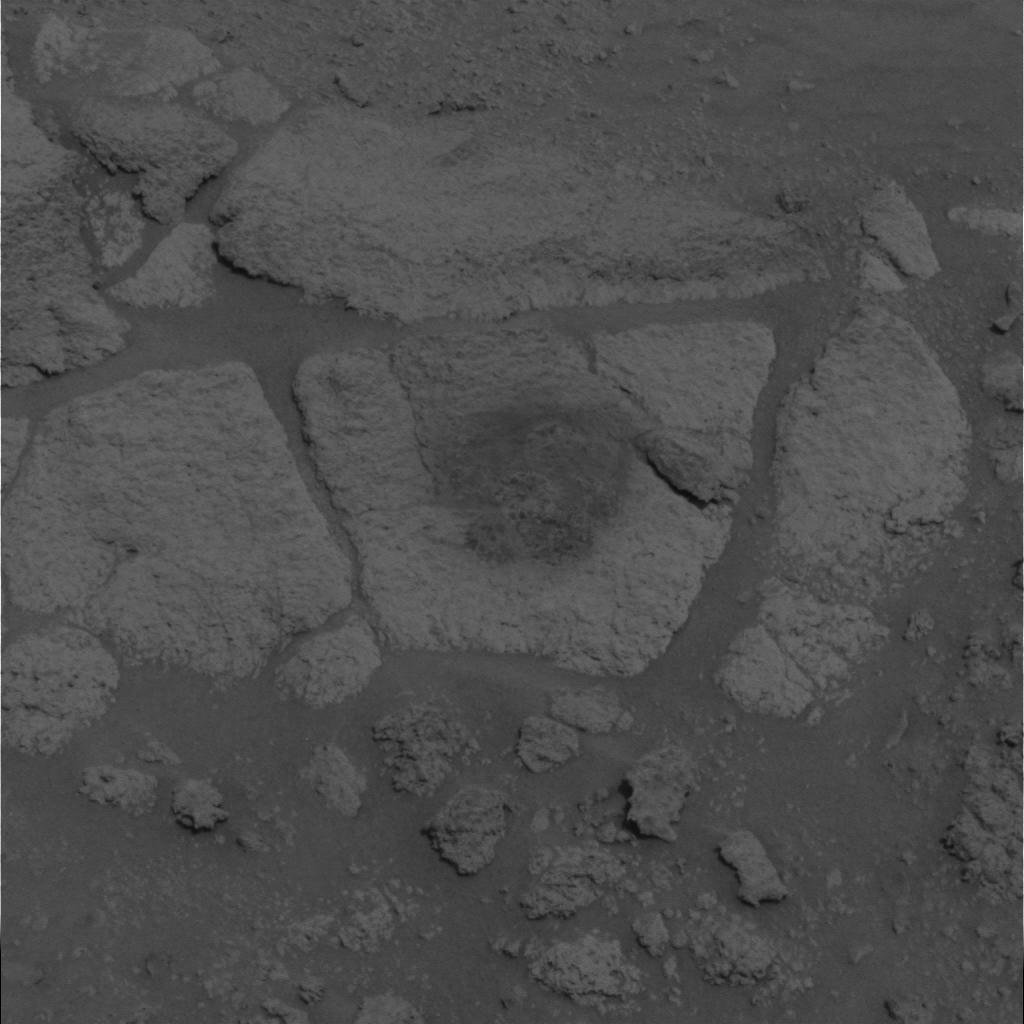
Surface features visible: Rock Outcrops, Clasts, Rock (Round Features), Soil, Nearby Surface